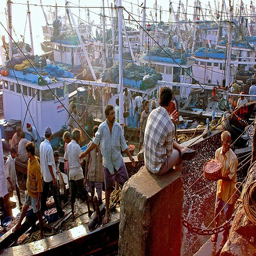
Many people are walking around the dock near numerous ships.
Some people are walking on a dangerous pier.
A lot of fishing boats have  a lot of men off loading their catch.
there are many people that are standing around boats
A lot of men are near and on boat.